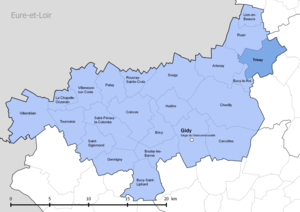
Périmètre de la fr:communauté de communes de la Beauce loirétaine - Situation de la commune de fr:Trinay
Trinay est une commune française située dans le département du Loiret en région Centre-Val de Loire.